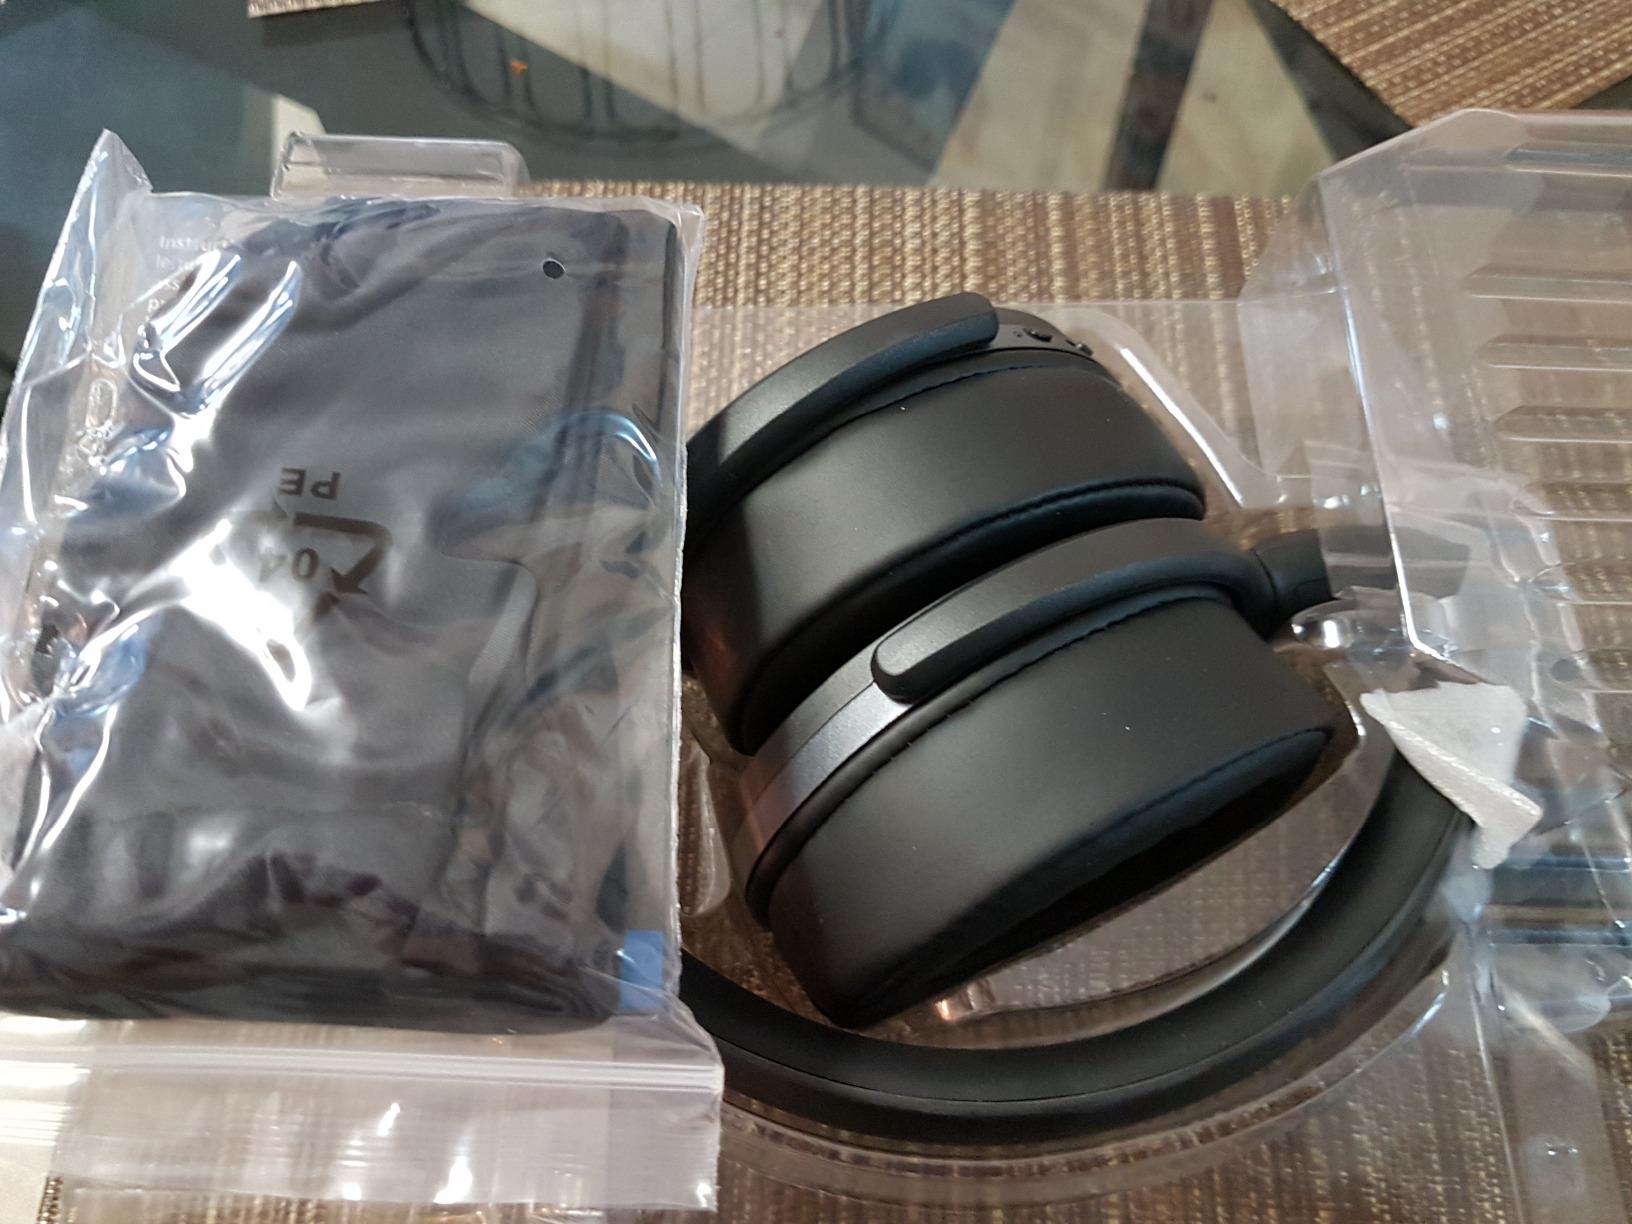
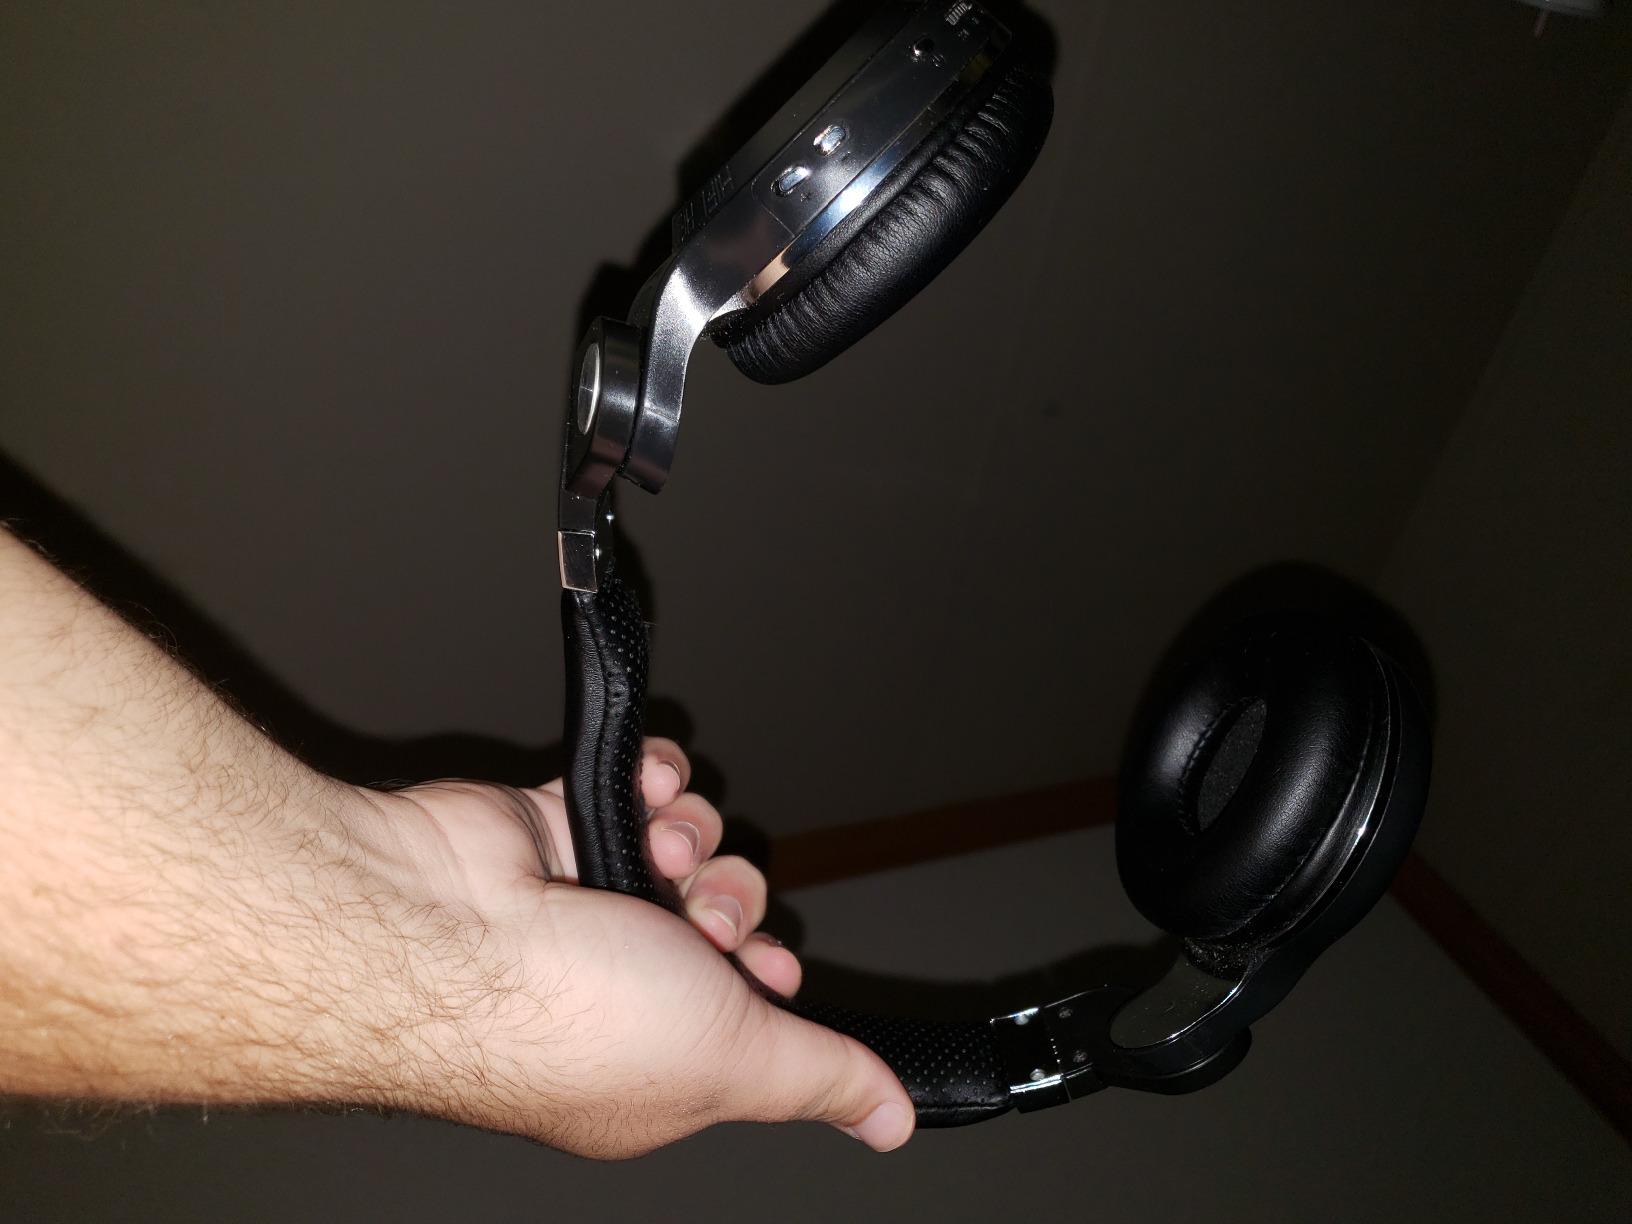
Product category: headphones
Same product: no